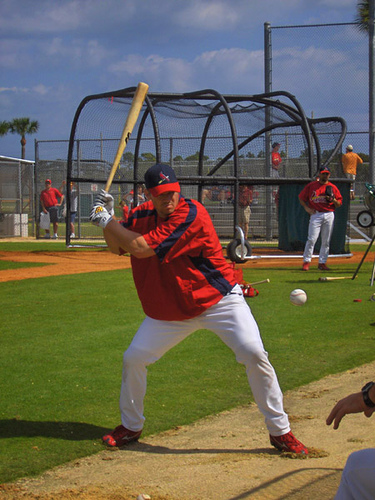
một cầu thủ bóng chày đang vung gậy để đánh bóng ở trên sân